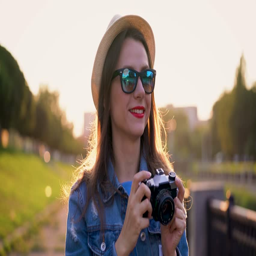
girl is walking around the city and taking photos of nature and sights on a film camera